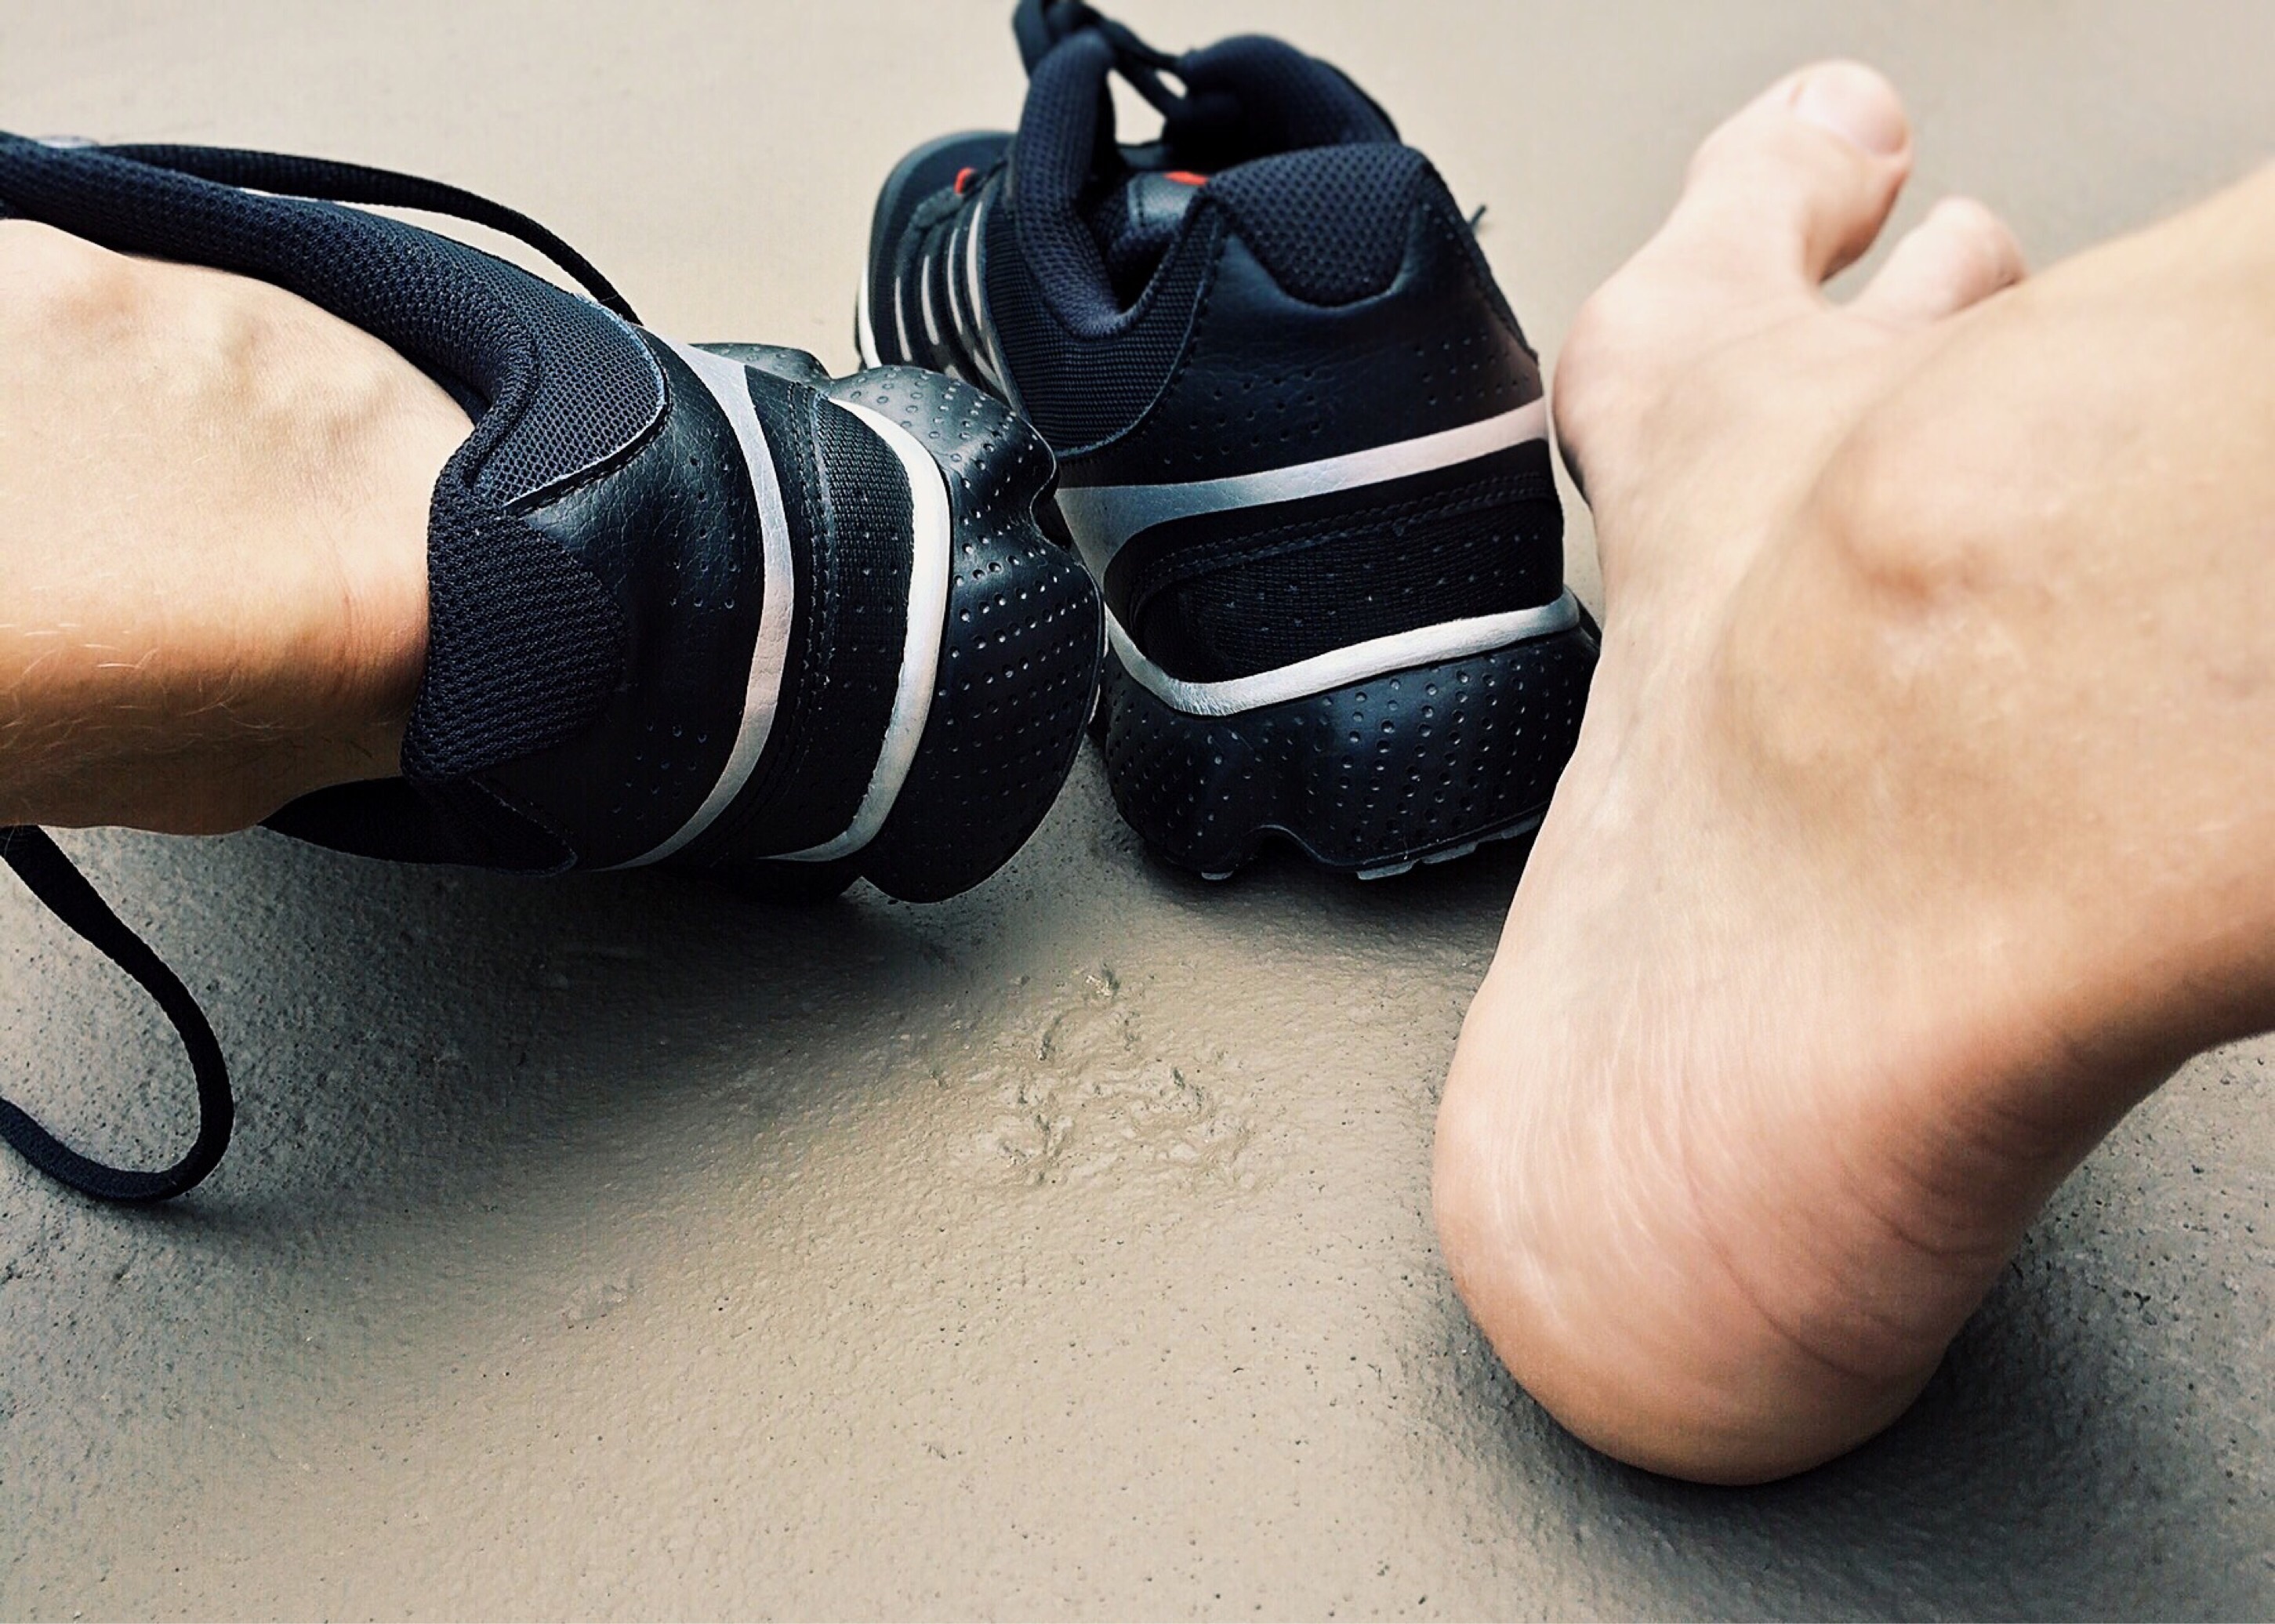
hand, shoe, sport, feet, run, train, leg, finger, gear, foot, training, runner, exercise, arm, fitness, workout, muscle, human body, shoes, footwear, athlete, sense, outdoor shoe